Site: brandenburg
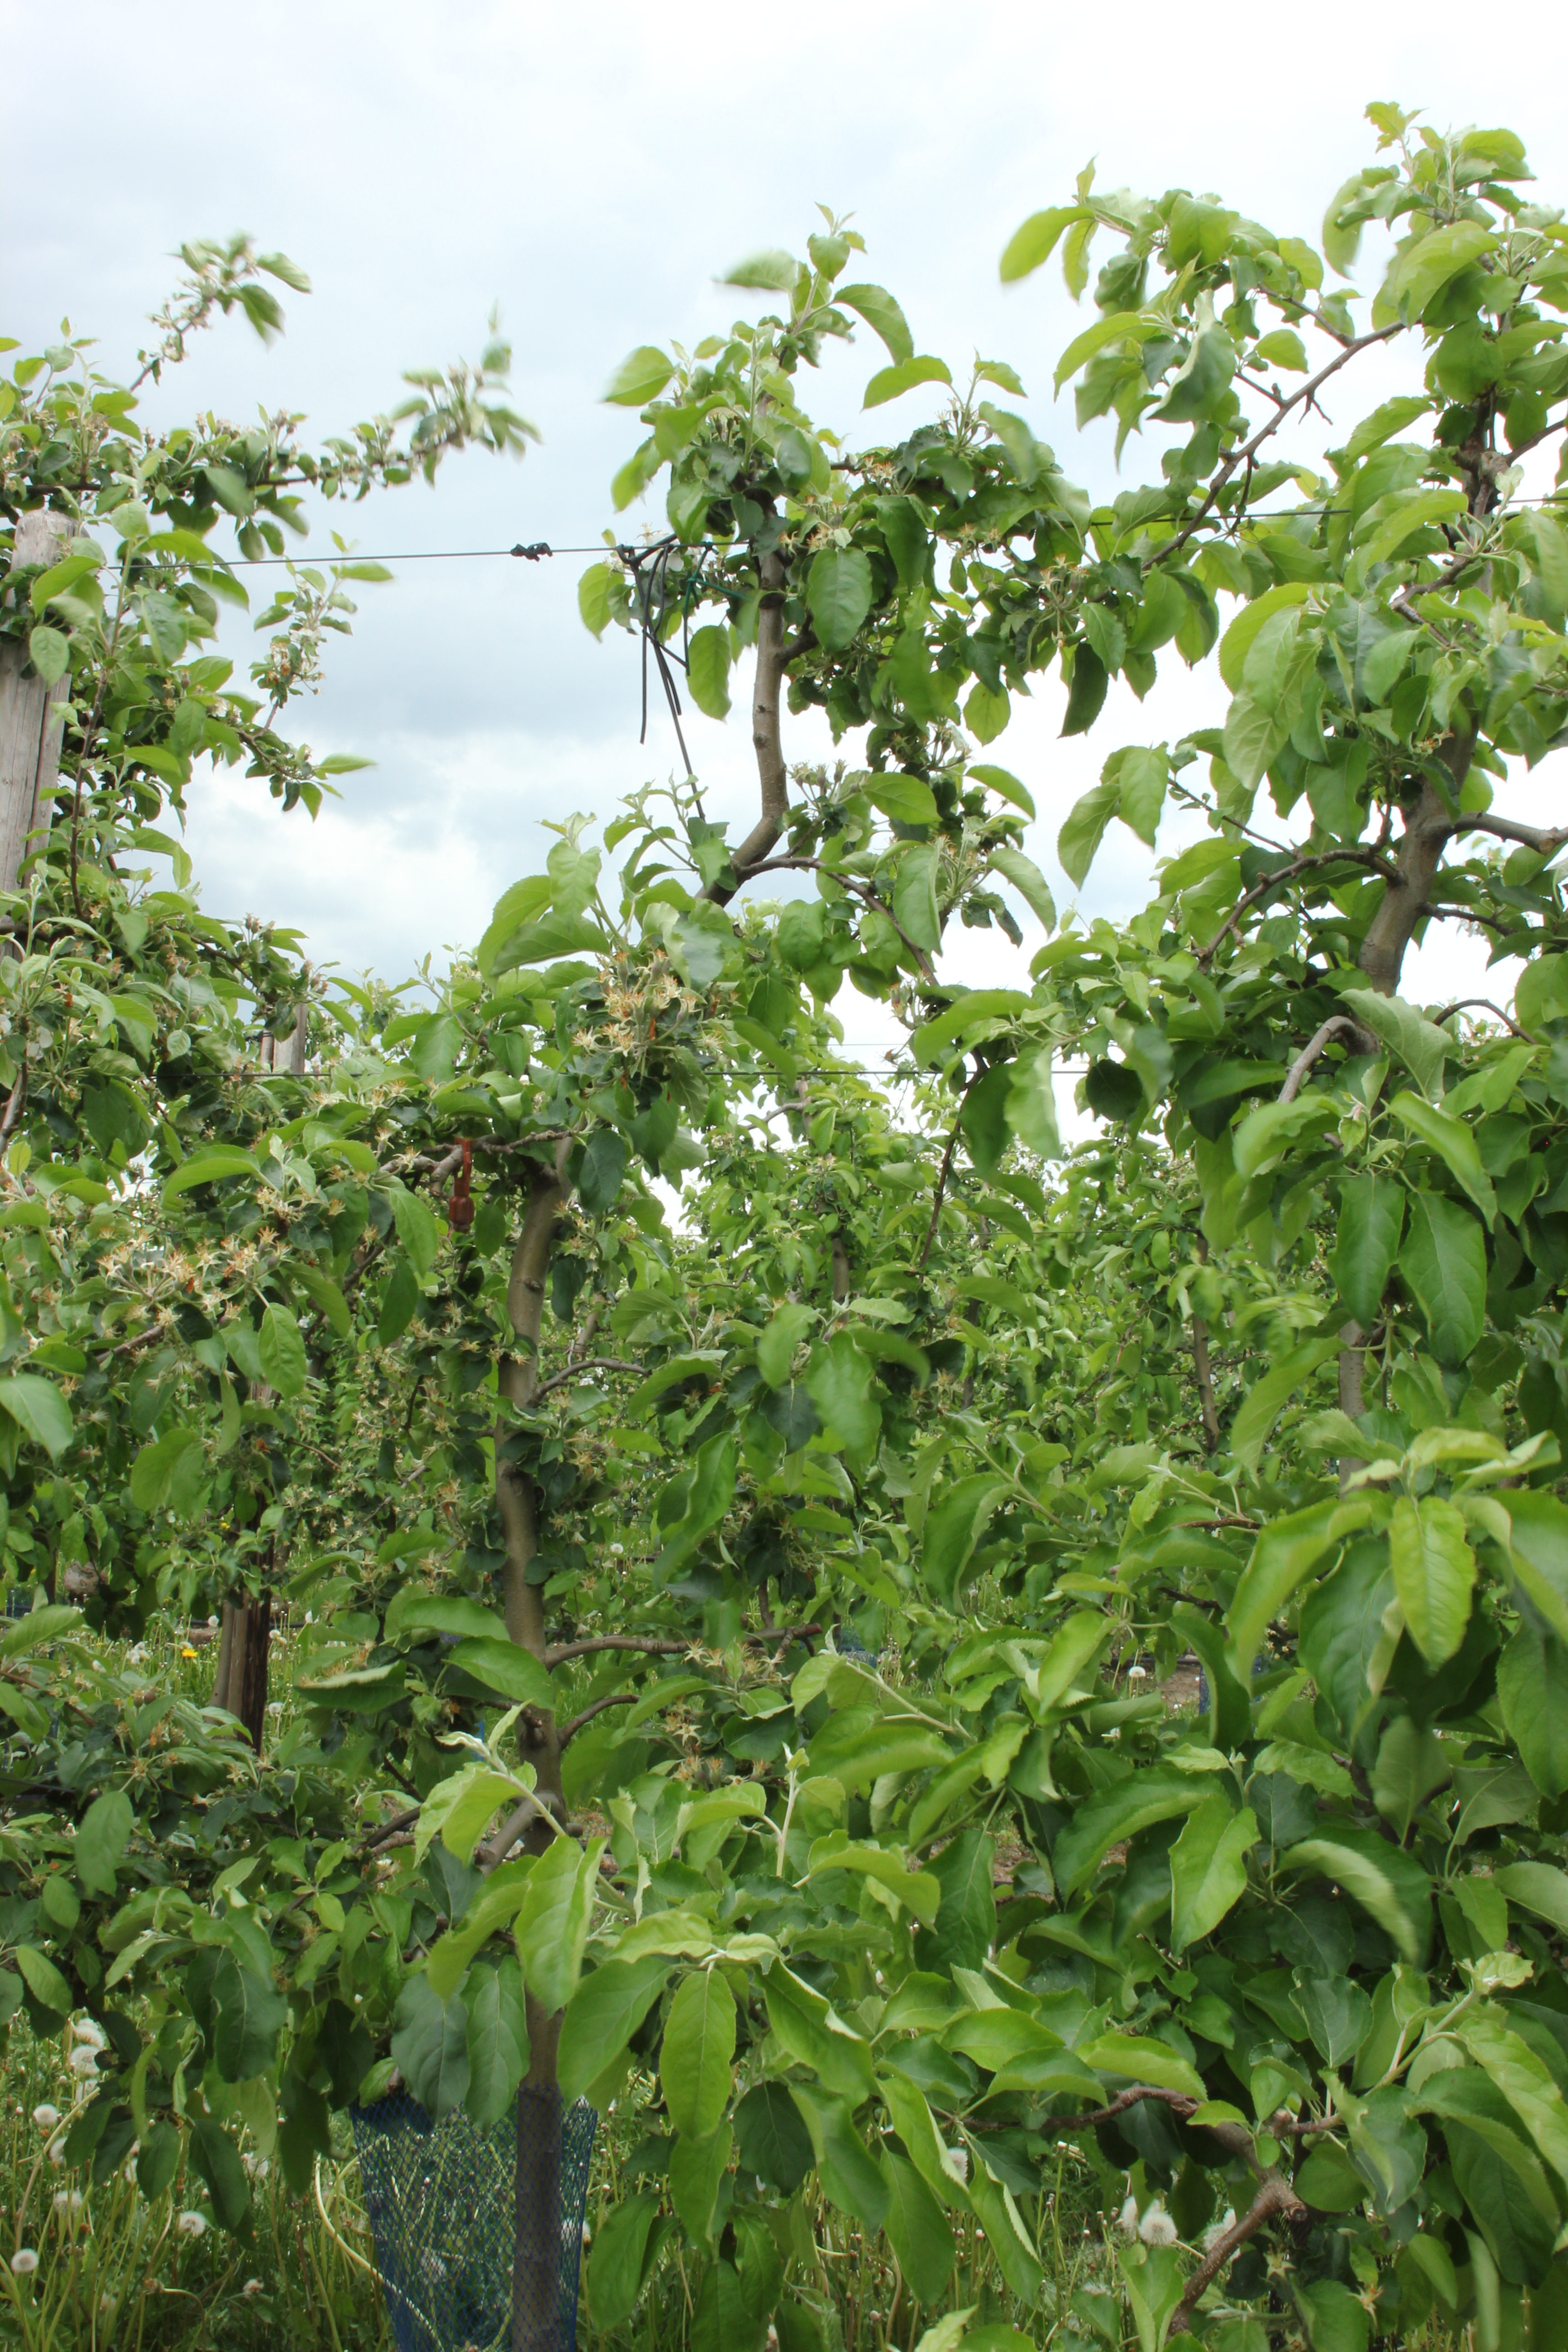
Growth stage (BBCH 67): Flowering